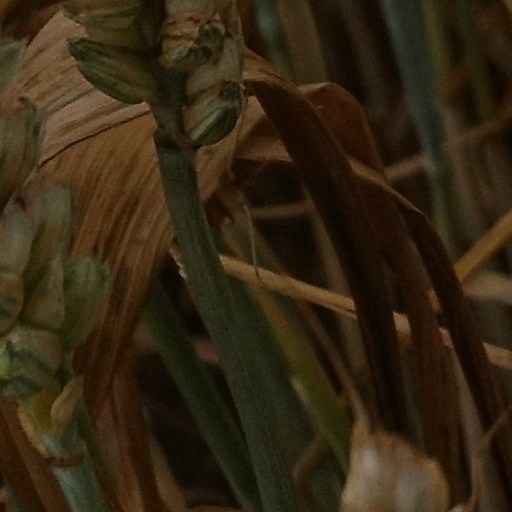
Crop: wheat